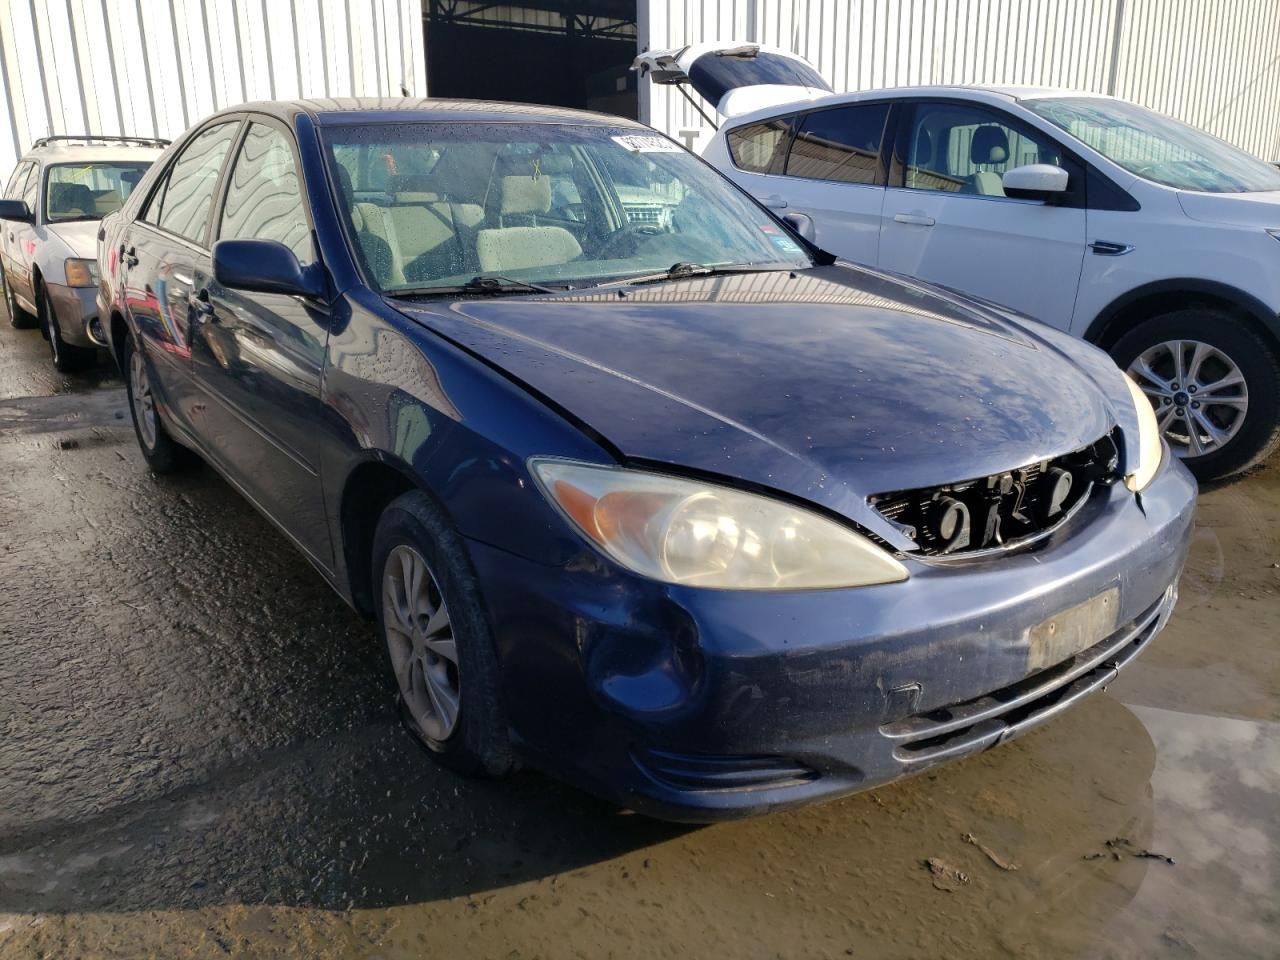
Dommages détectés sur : pare-choc avant, capot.
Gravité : mineur